We Are Not Married

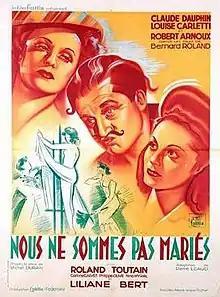

We Are Not Married (French: Nous ne sommes pas mariés) is a 1946 French-Italian comedy film directed by Bernard-Roland and Gianni Pons and starring Louise Carletti, Claude Dauphin and Loris Gizzi.